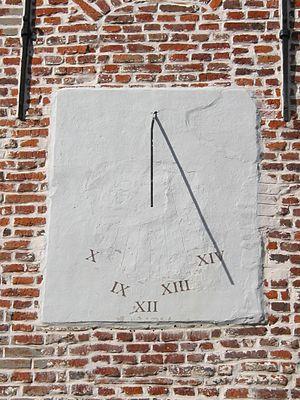
Mons (Belgique), rue rachot - Cadran solaire.